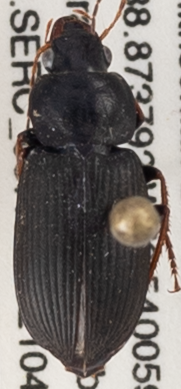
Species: Amphasia sericea
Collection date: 2021-04-15
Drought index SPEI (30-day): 0.1
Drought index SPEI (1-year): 2.09
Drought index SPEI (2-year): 1.45